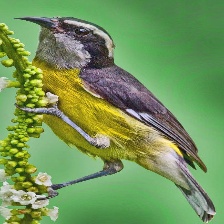
Species: BANANAQUIT
Scientific name: COEREBA FLAVEOLA